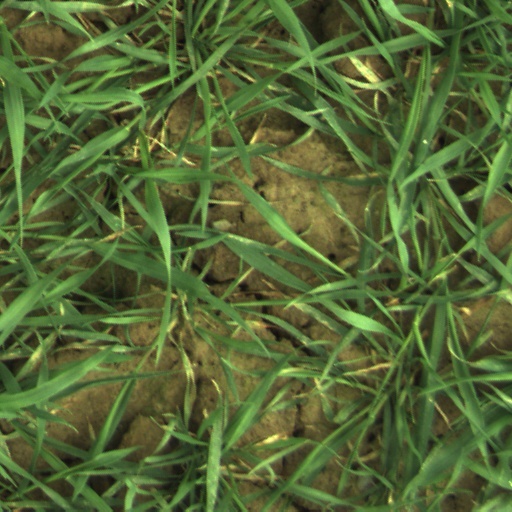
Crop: wheat